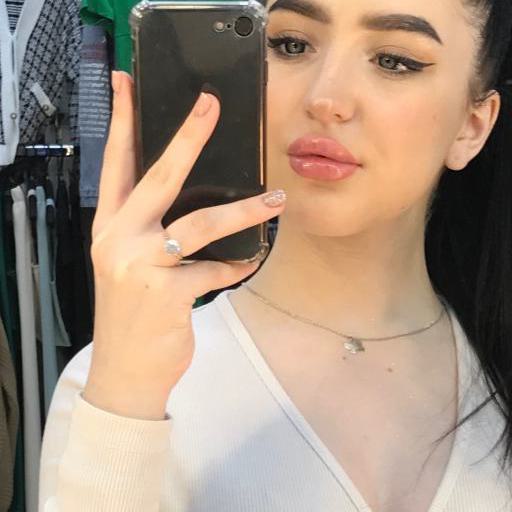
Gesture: no_gesture